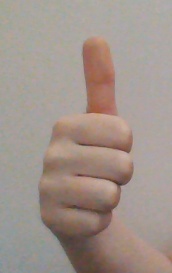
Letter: aleff